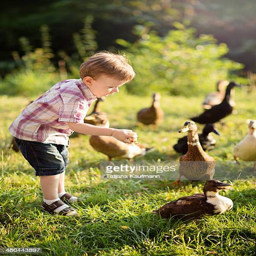
person feeding animal with old bread